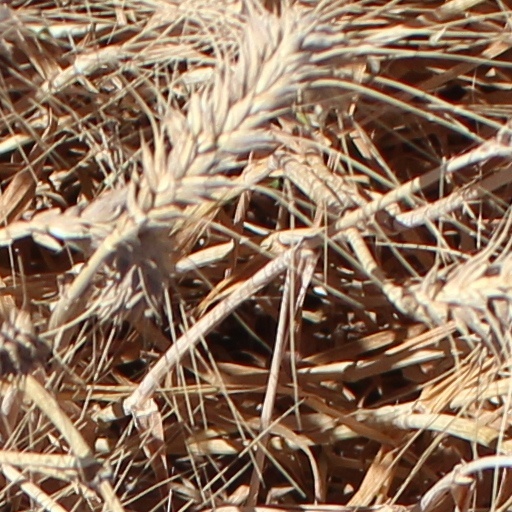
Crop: wheat